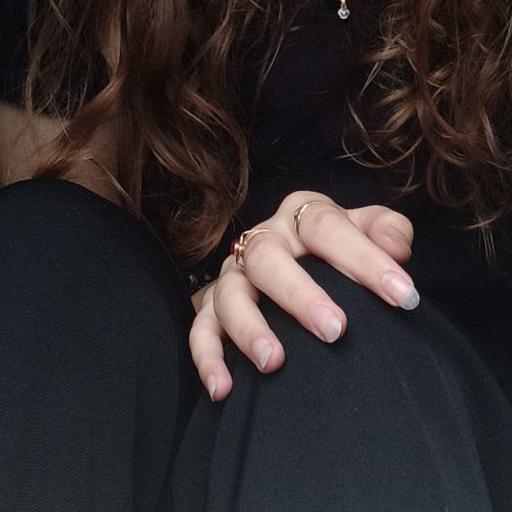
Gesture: no_gesture